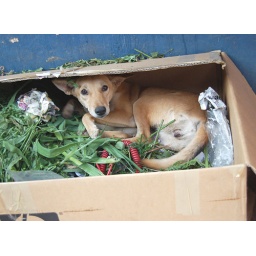
a dog in a box